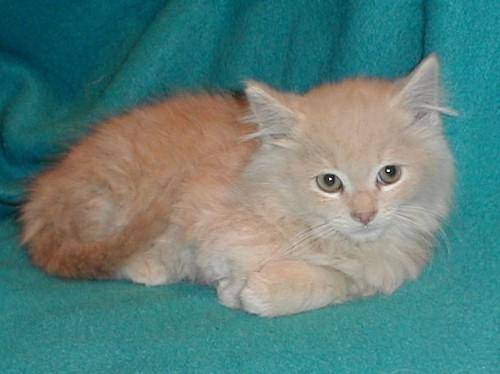
Label: cat